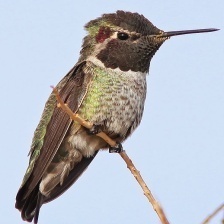
Species: ANNAS HUMMINGBIRD
Scientific name: CALYPTE ANNA
ImageNet parent category: hummingbird